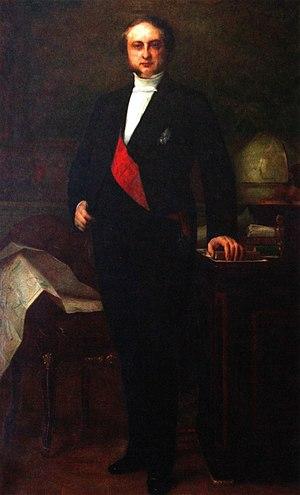
Cet article dresse la liste des présidents du Sénat français et des chambres assimilées.